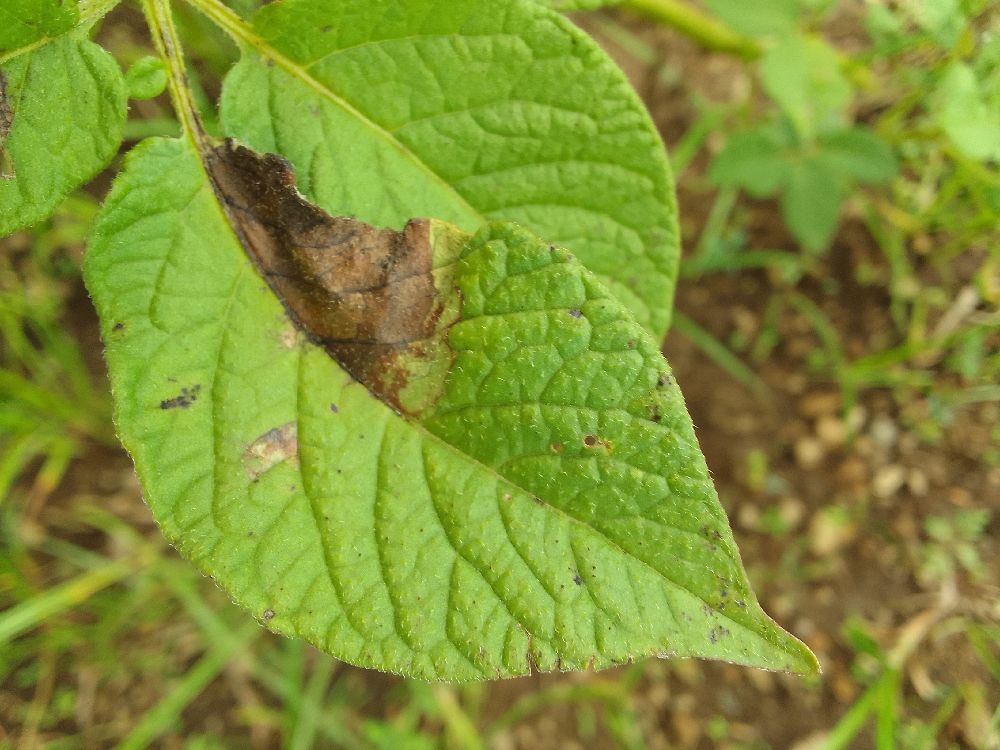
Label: Late blight